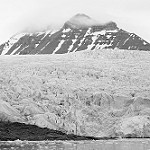
Label: B & W